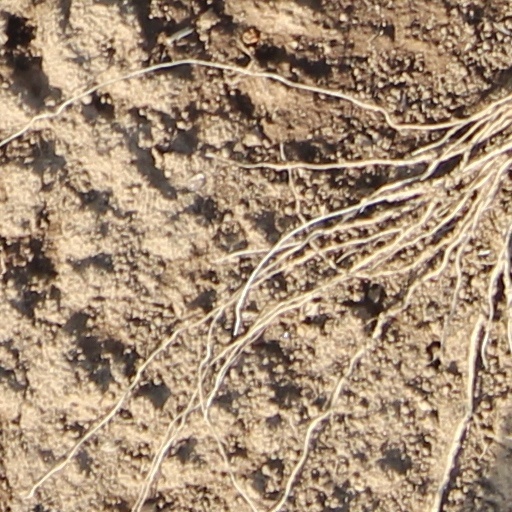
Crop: wheat